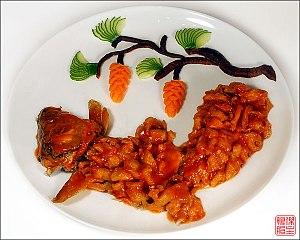
La cuisine du Jiāngsū appelée en Chine sucai est la cuisine de la province côtière du Jiangsu, qui entoure Shanghai et est située au sud du Shandong et au nord du Zhejiang. C’est une province de plaines disposant de nombreux cours d'eau. Le chef-lieu est Nankin. La partie du sud, autour de la ville de Suzhou, est très prospère, bénéficiant de la proximité de Shanghai. Le climat y est relativement tempéré et le sol fertile.